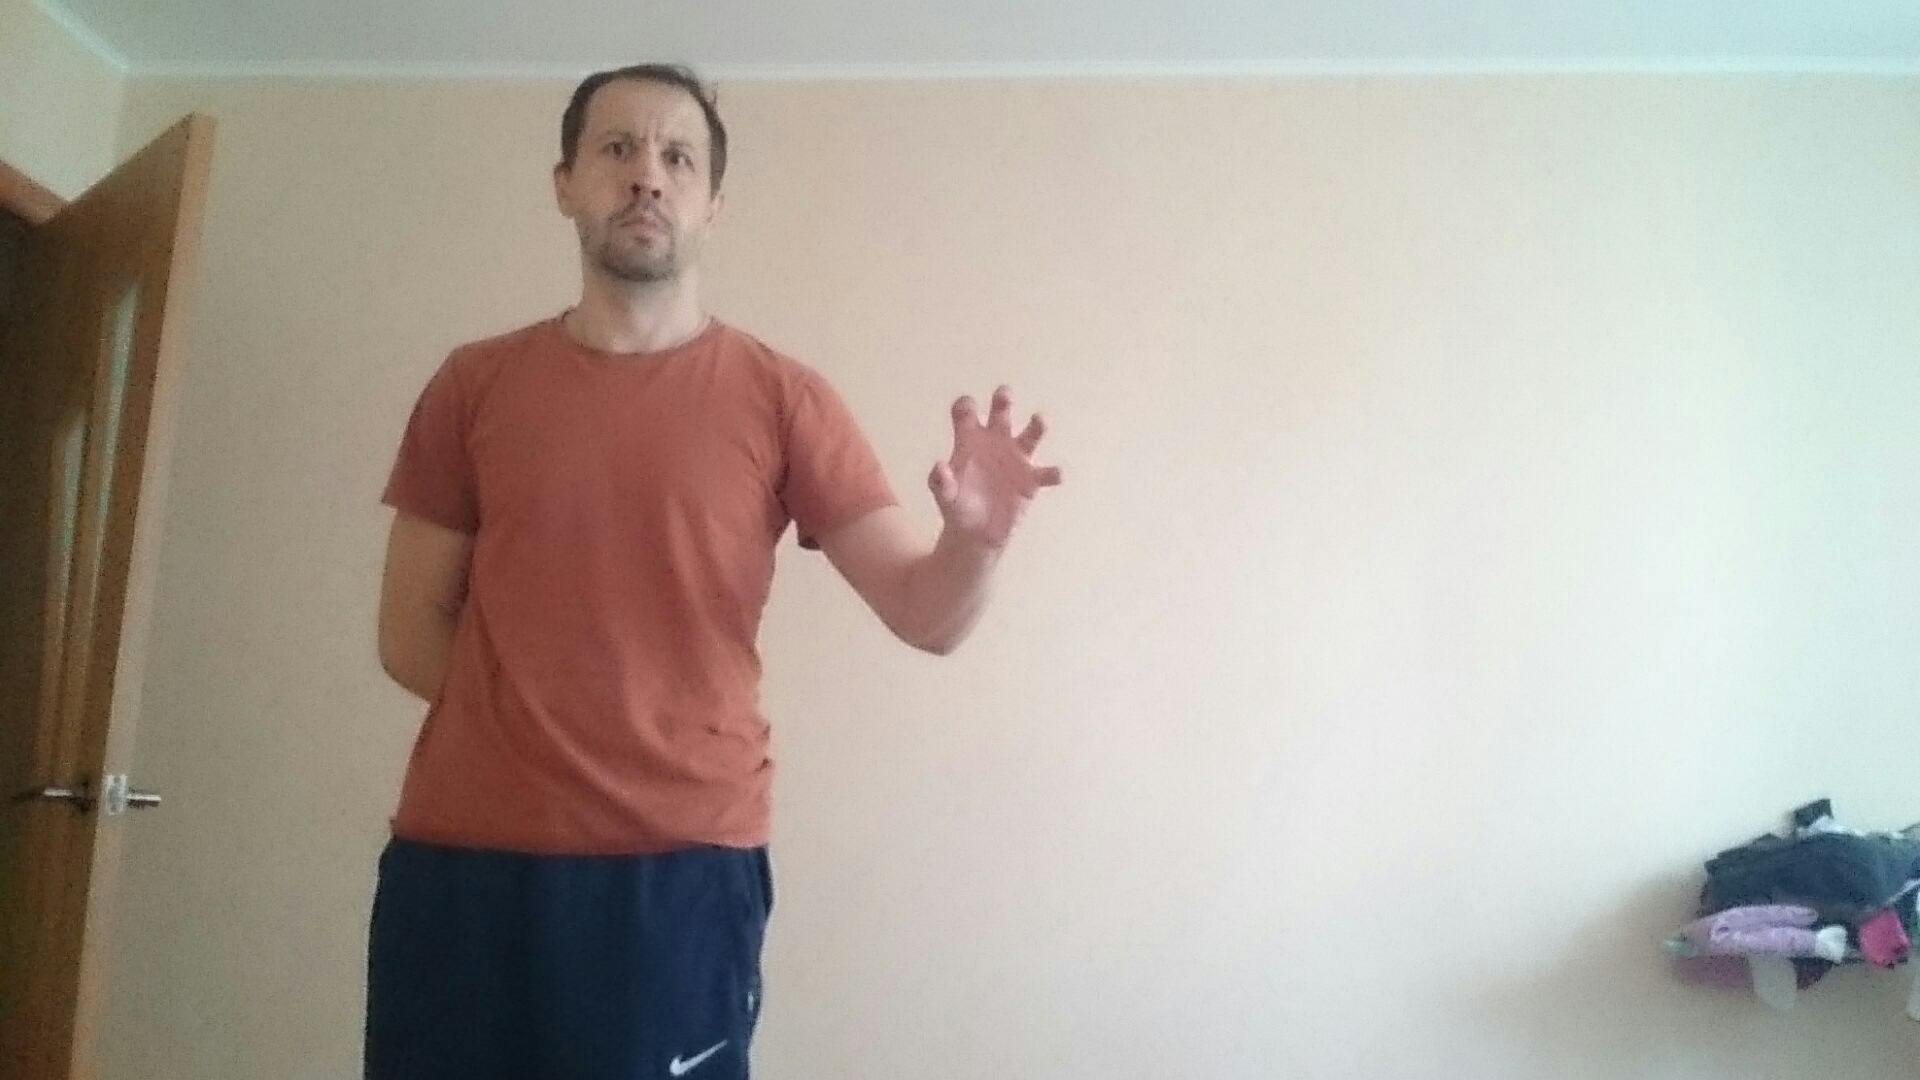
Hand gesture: grabbing